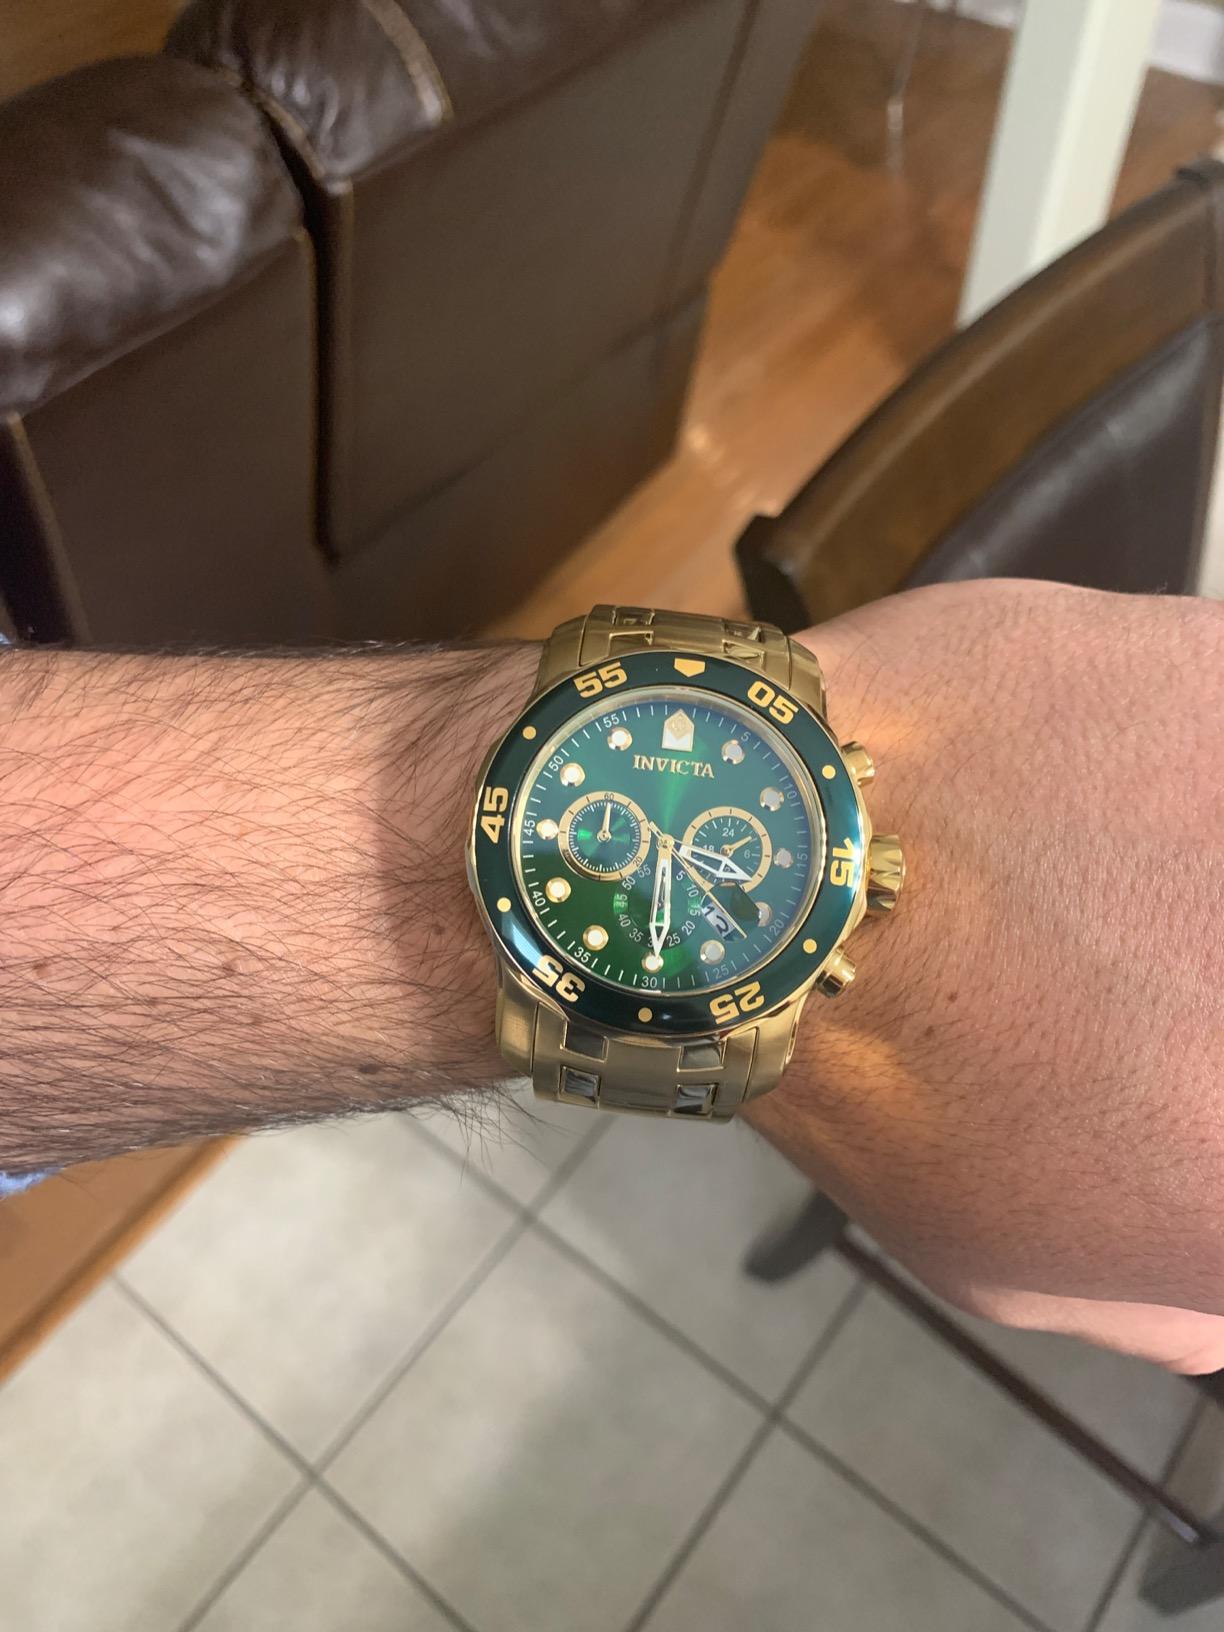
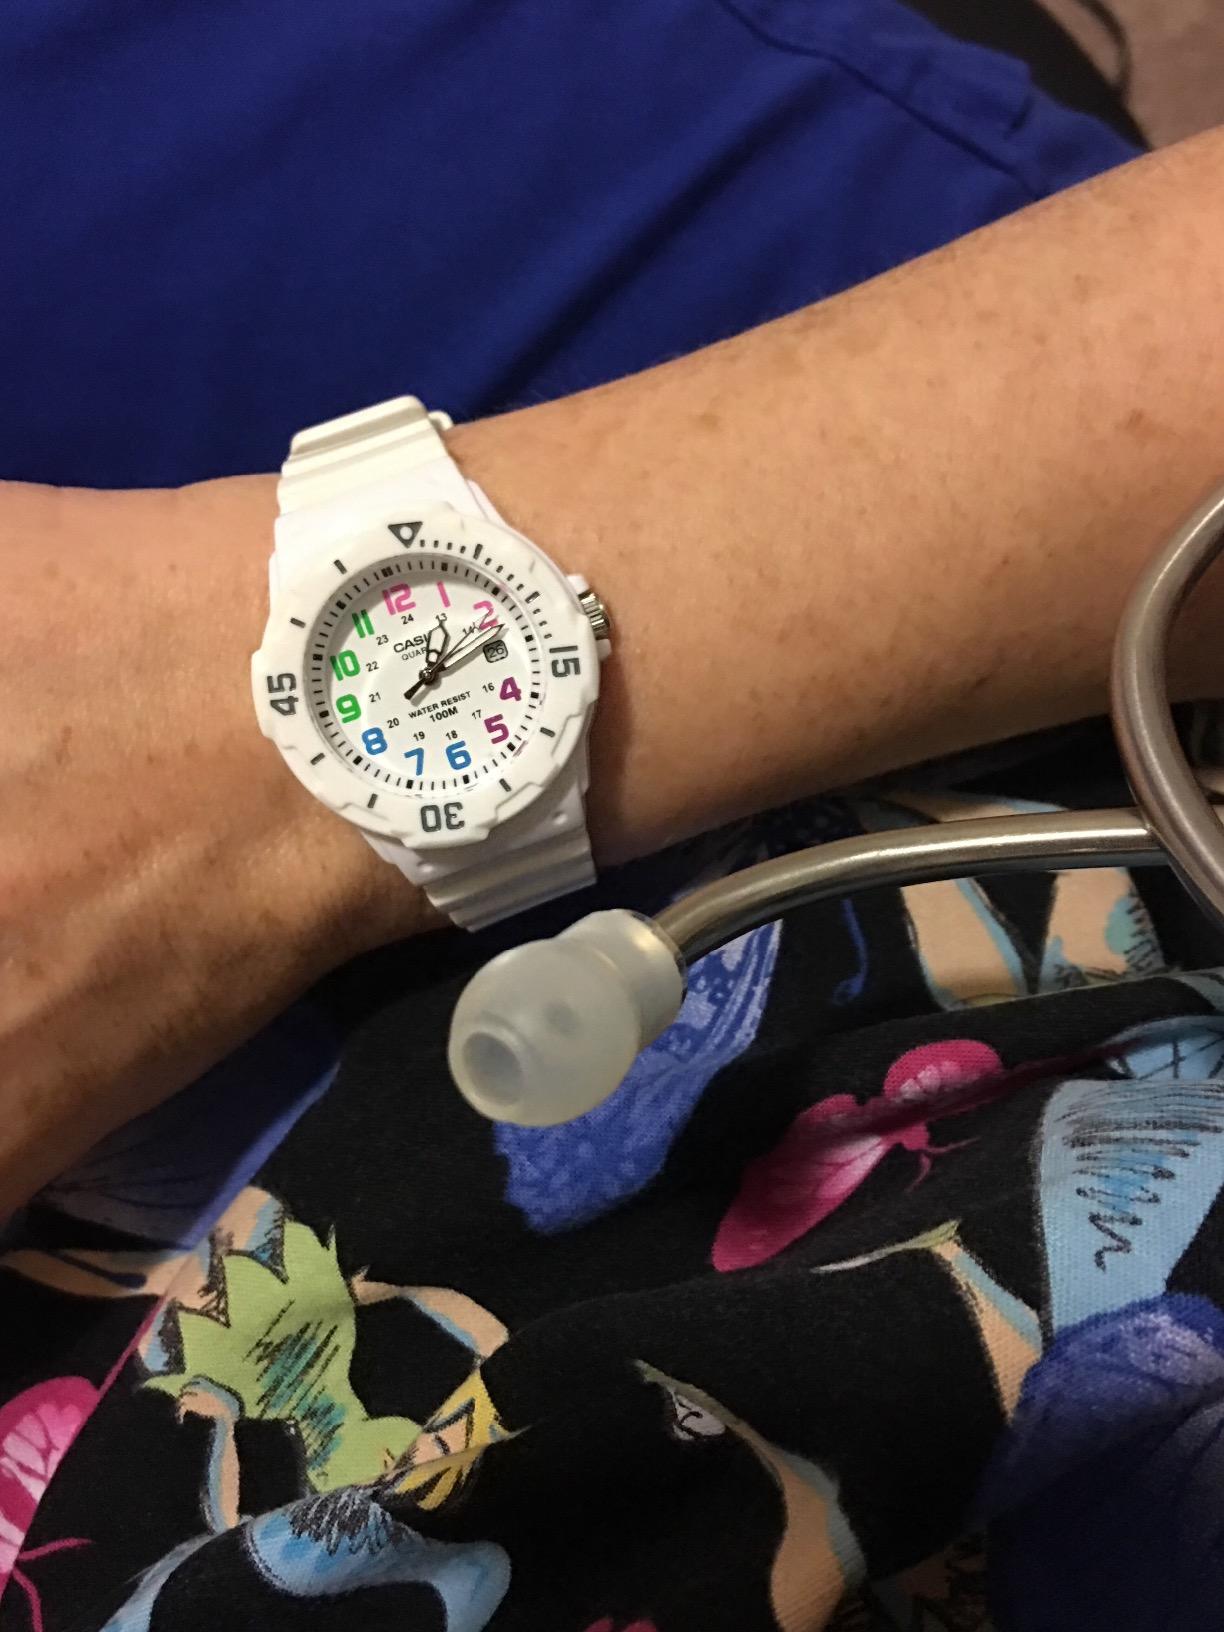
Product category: accessories_watch
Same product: no